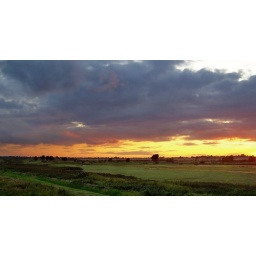
Dark clouds over the gold 'n' green